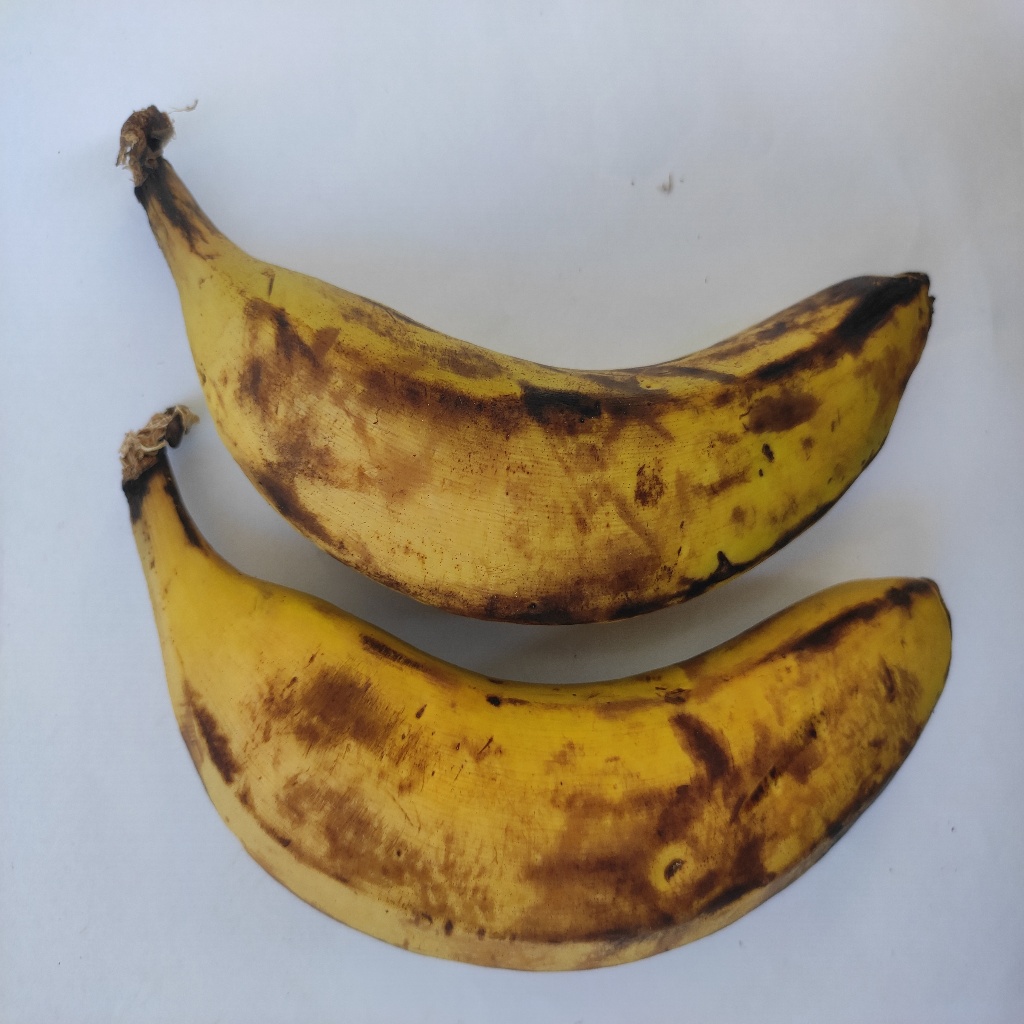
Crop: banana
Quality class: Defect